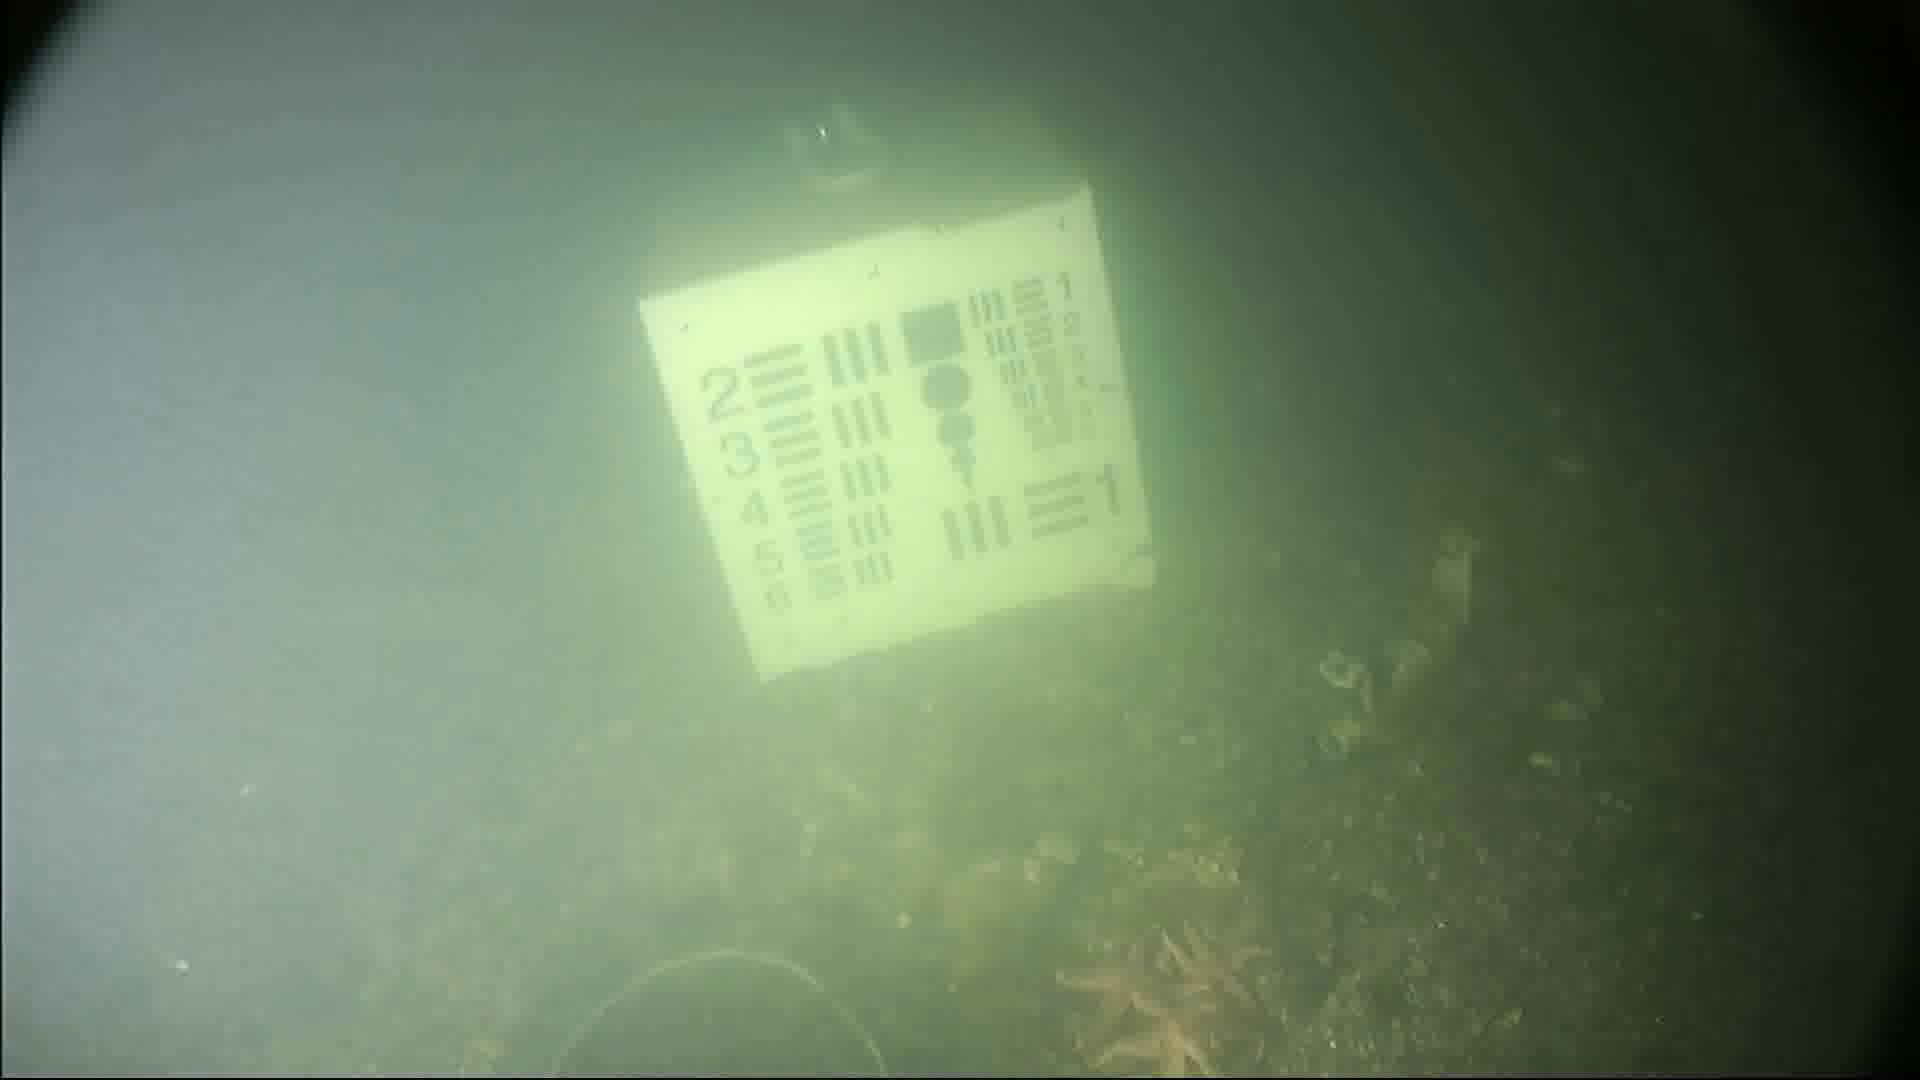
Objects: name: starfish
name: crab